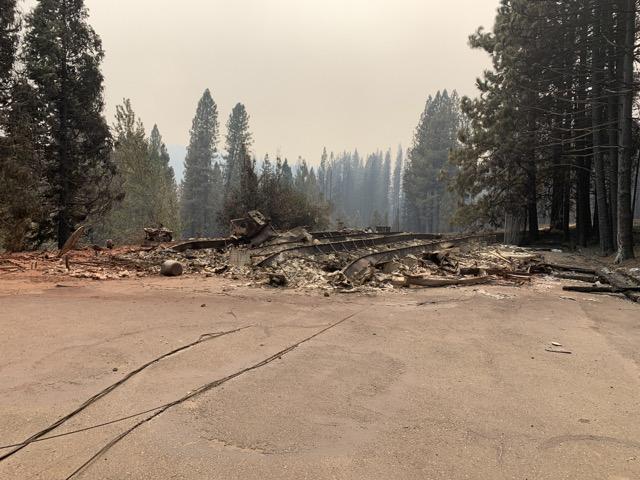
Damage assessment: destroyed